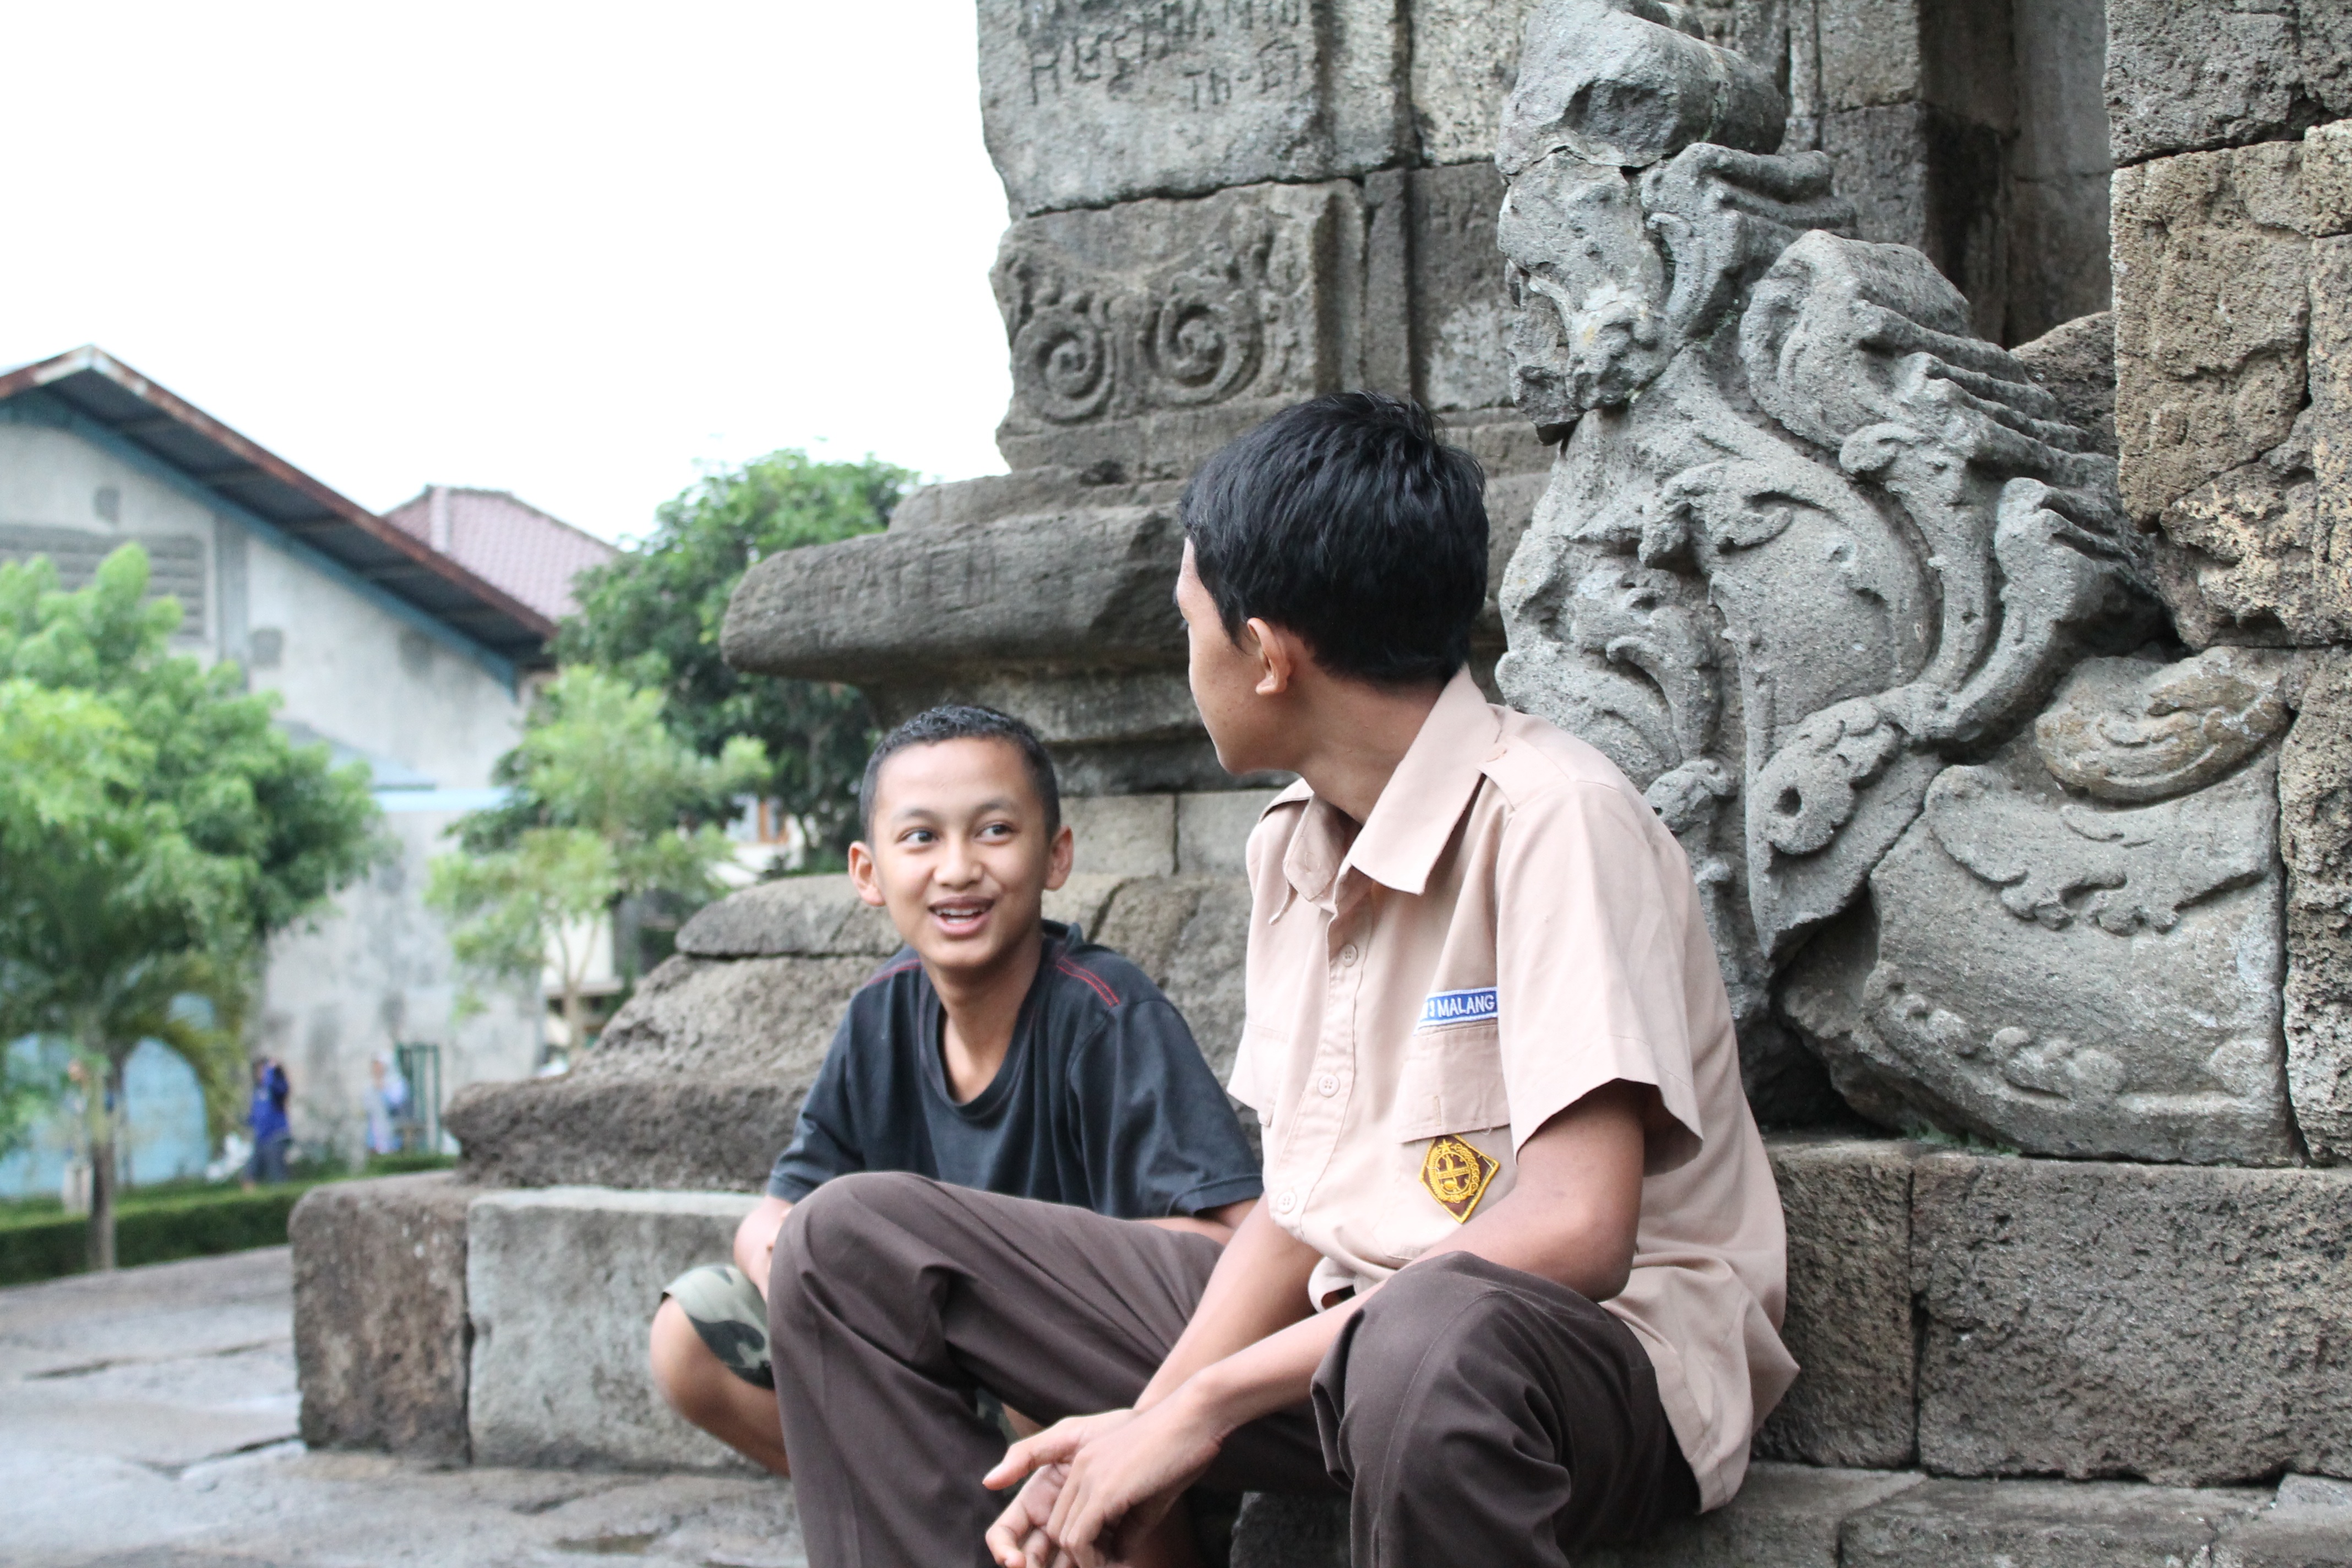
people, communication, tourism, conversation, temple, chat, discussion, indonesian, tours